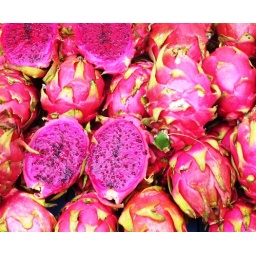
... in an outdoor street market in Amsterdam, Netherlands.